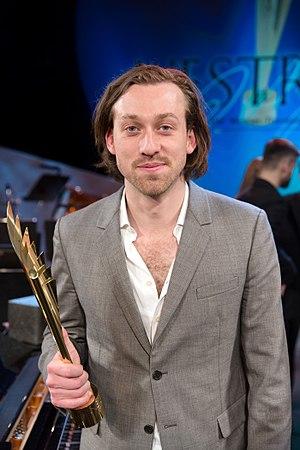
Simon Stone, né le 19 août 1984 à Bâle, est un réalisateur, scénariste et acteur australien.